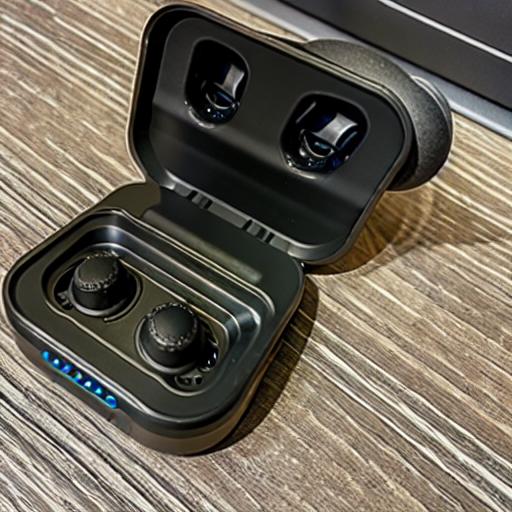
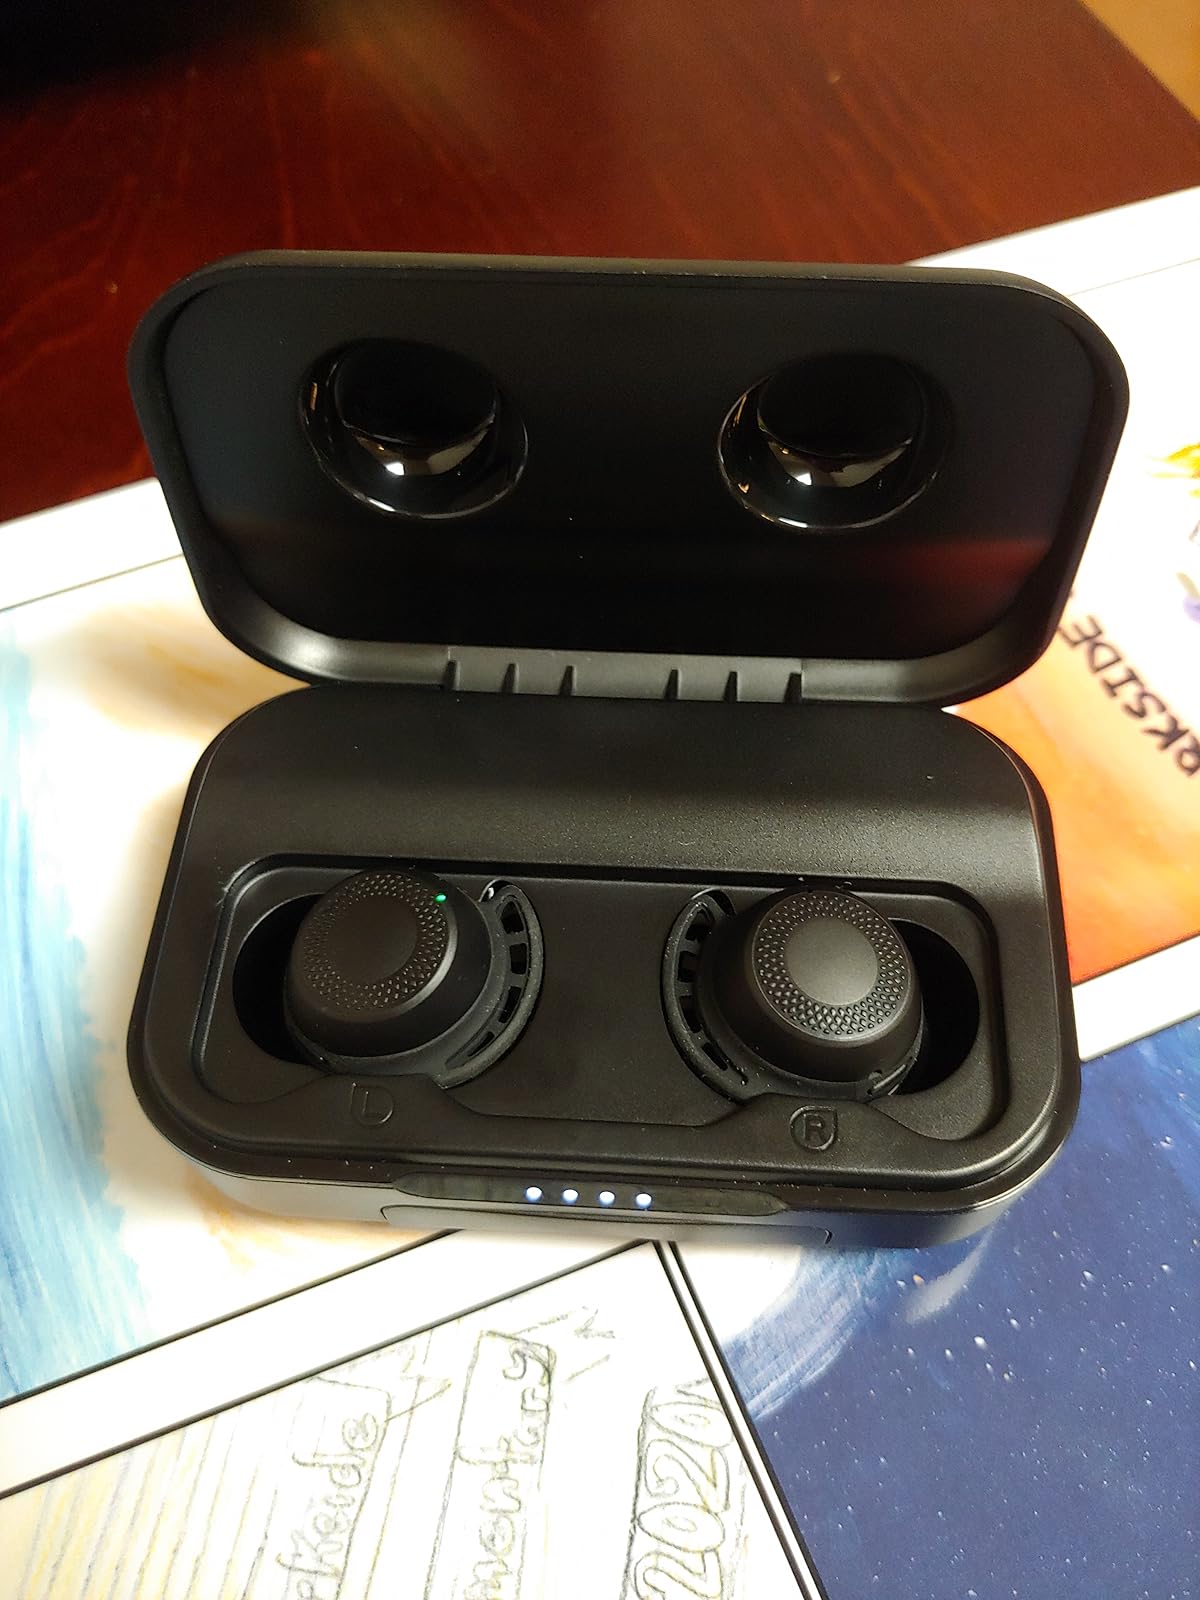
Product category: earbuds
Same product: no